Dumuzid

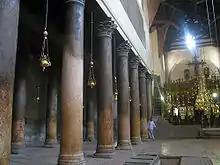
The Church of the Nativity in Bethlehem. According to Jerome, the site had temporarily been "overshadowed by a grove of Tammuz".

The myth of Inanna and Dumuzid later became the basis for the Greek myth of Aphrodite and Adonis. The Greek name ("Adōnis") is derived from the Canaanite word "ʼadōn", meaning "lord". The earliest known Greek reference to Adonis comes from a fragment of a poem by the Lesbian poet Sappho, dating to the seventh century BC, in which a chorus of young girls asks Aphrodite what they can do to mourn Adonis's death. Aphrodite replies that they must beat their breasts and tear their tunics. Later recensions of the Adonis legend reveal that he was believed to have been slain by a wild boar during a hunting trip. According to Lucian's "De Dea Syria", each year during the festival of Adonis, the Adonis River located in what is now Lebanon (renamed the Abraham River) ran red with blood.